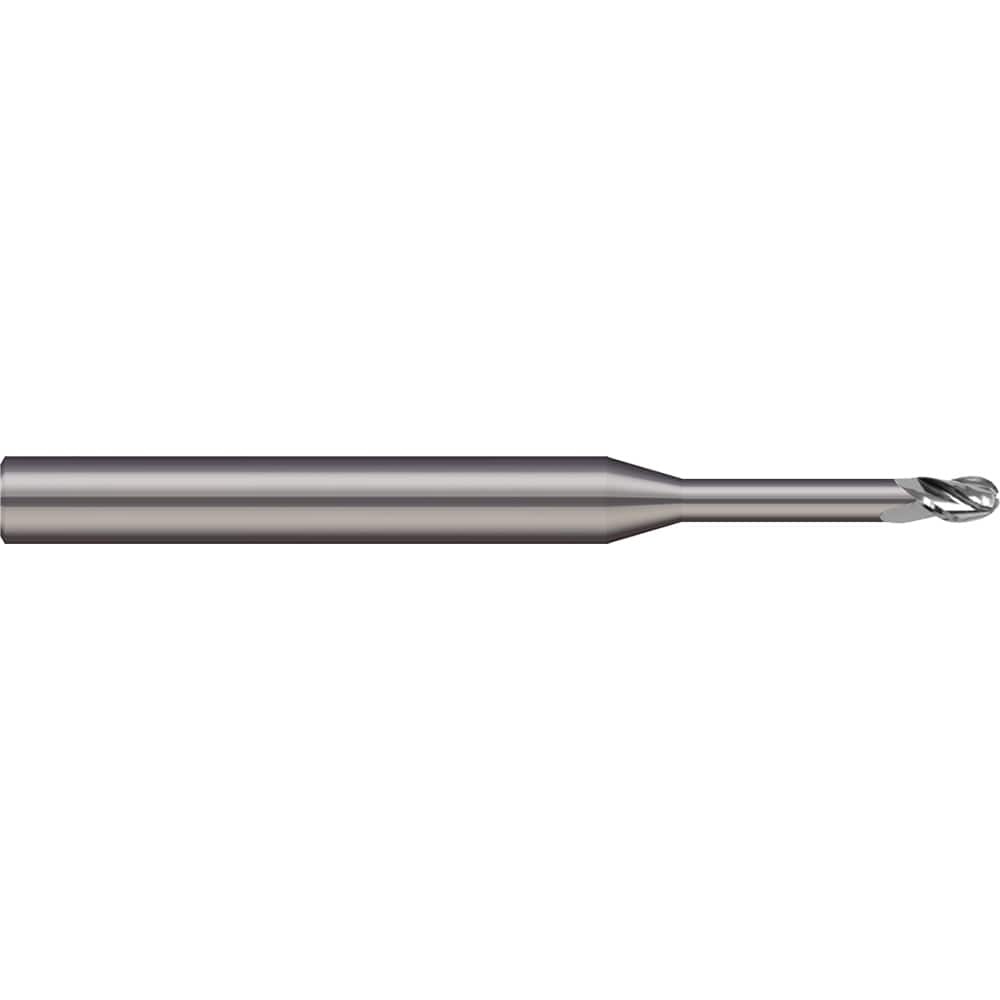
Micro 100 - Ball End Mills; Mill Diameter (Inch): 3/64 ; Mill Diameter (Decimal Inch): 0.0469 ; Number of Flutes: 2 ; Length of Cut (mm): 1.8000 ; Length of Cut (Decimal Inch): 0.0710 ; Material: Solid Carbide
Item #: 11134491 Brand: Micro 100 Model #: BEF-047-250 Product Specifications Ball End Mills; Mill Diameter (Inch): 3/64 ; Mill Diameter (Decimal Inch): 0.0469 ; Number of Flutes: 2 ; Length of Cut (mm): 1.8000 ; Length of Cut (Decimal Inch): 0.0710 ; Material: Solid Carbide Mill Diameter (Inch) 3/64 Mill Diameter (Decimal Inch) 0.0469 Number of Flutes 2 Length of Cut (mm) 1.8000 Length of Cut (Decimal Inch) 0.0710 Material Solid Carbide Overall Length (Inch) 1-1/2 Overall Length (Decimal Inch) 1.50000 Shank Diameter (Inch) 1/8 Shank Diameter (Decimal Inch) 0.1250 Finish/Coating Uncoated Single or Double End Single Helix Angle 20 Variable Helix No Reach Length (Inch) 1/4 Reach Length (Decimal Inch) 0.2500 Cutting Direction Right Hand Flute Direction Right Hand Additional Information End Mills for Steels & High Temperature Alloys - Ball - 2 & 3 Flute - Long Reach, Stub Flute
Brand: Micro 100
Category: Hardware > Tools > Milling Machines